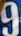
Number: 9